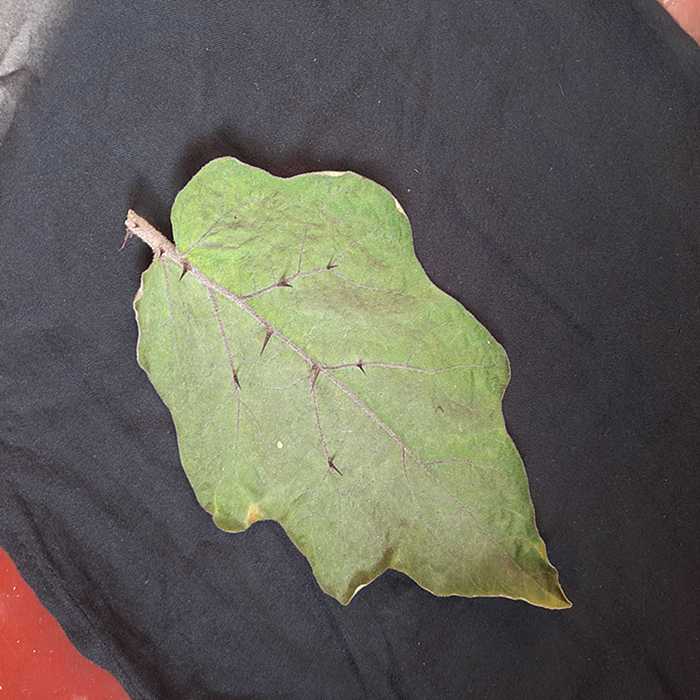
Plant: Eggplant
Label: Eggplant fresh leaf